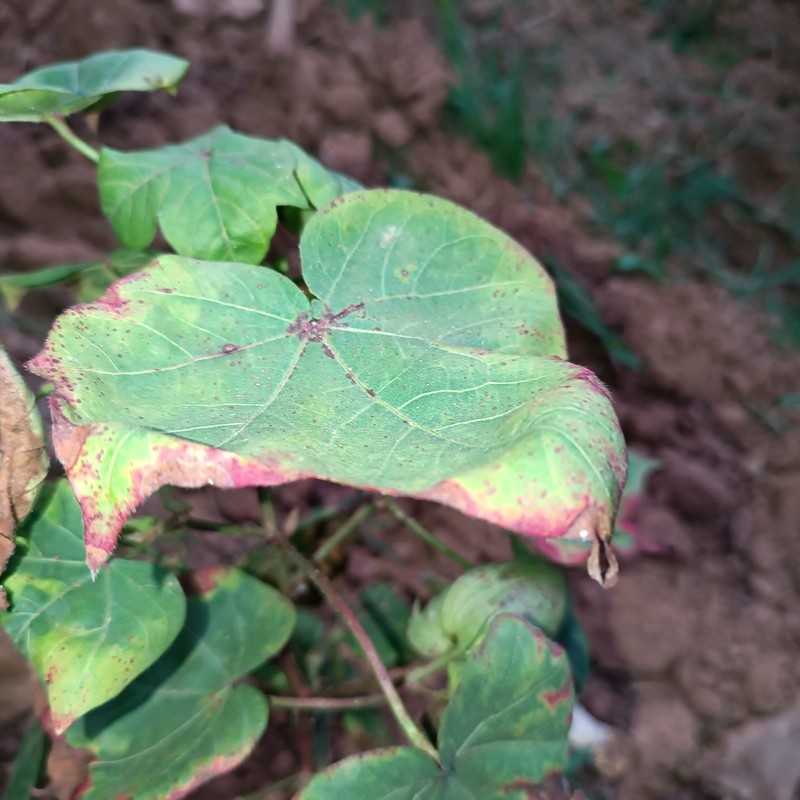
Label: Leaf Redding